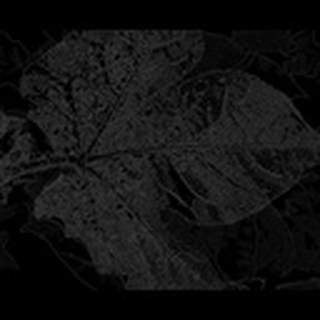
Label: cotton_aphids